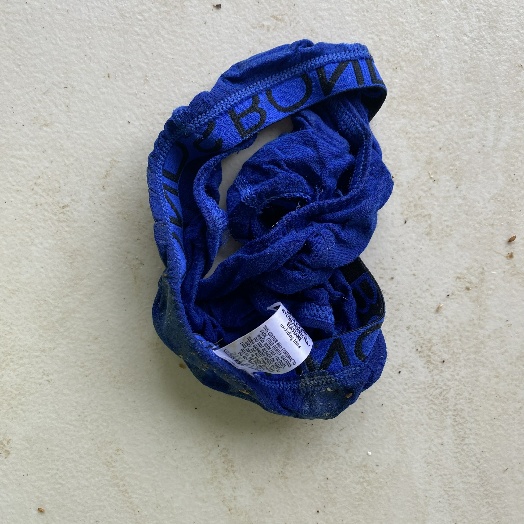
Label: Textile Trash